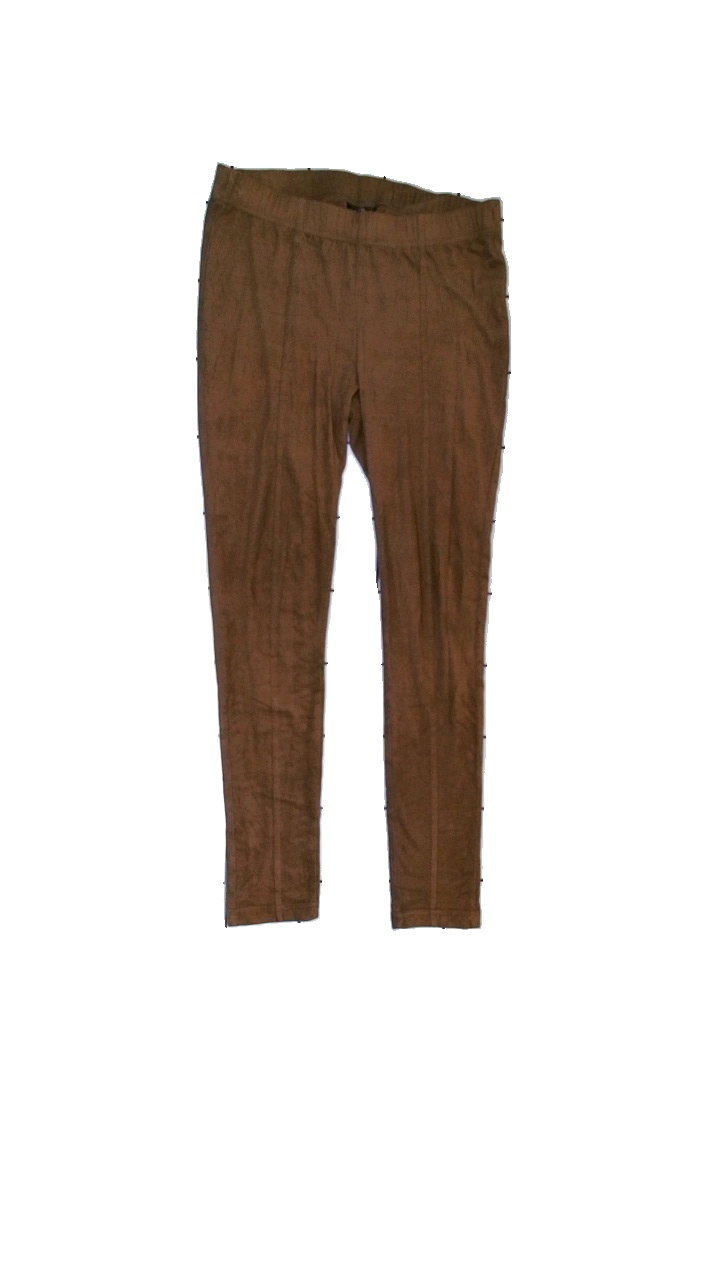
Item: Tights (Ladies)
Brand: Kappahl
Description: Mörk bruna tights
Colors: Brown
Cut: Tight
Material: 82% polyester 18% elastan
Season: All
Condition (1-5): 4
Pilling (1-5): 4
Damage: små hål och lösa trådar
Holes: Minor
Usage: Export
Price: <50